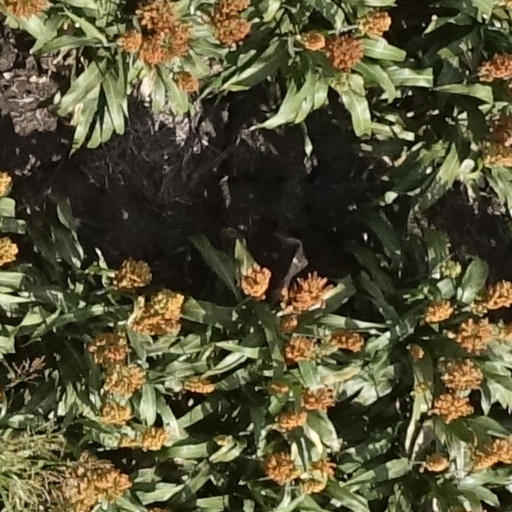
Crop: sorghum